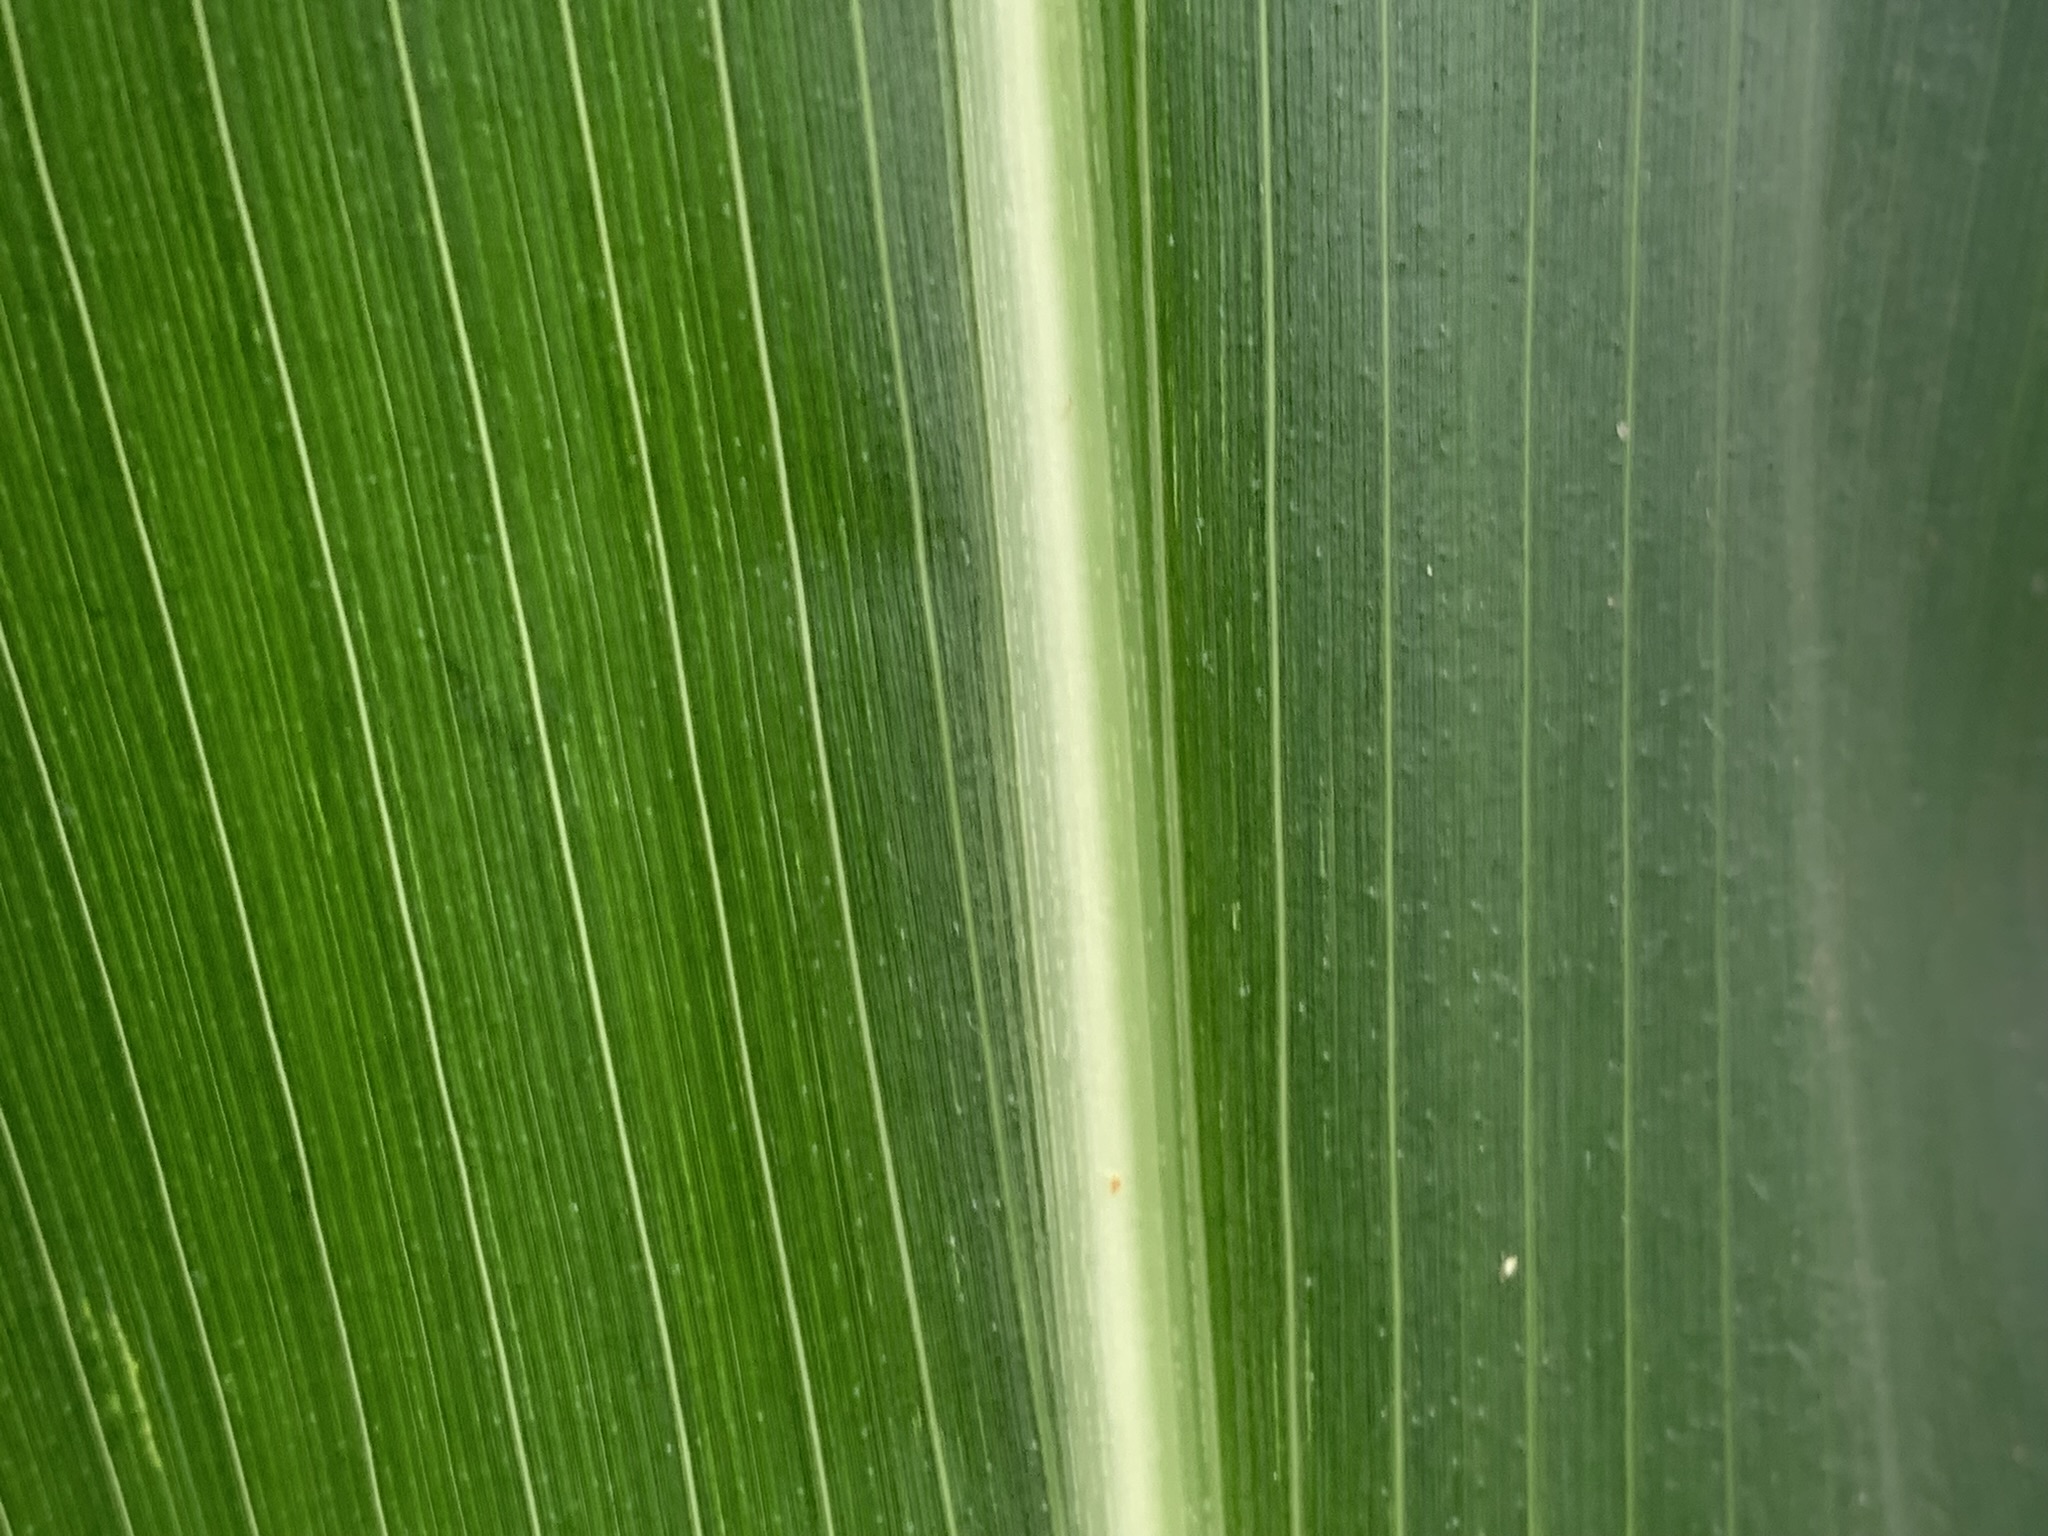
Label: Healthy